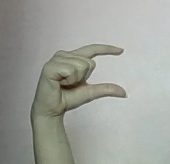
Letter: dal